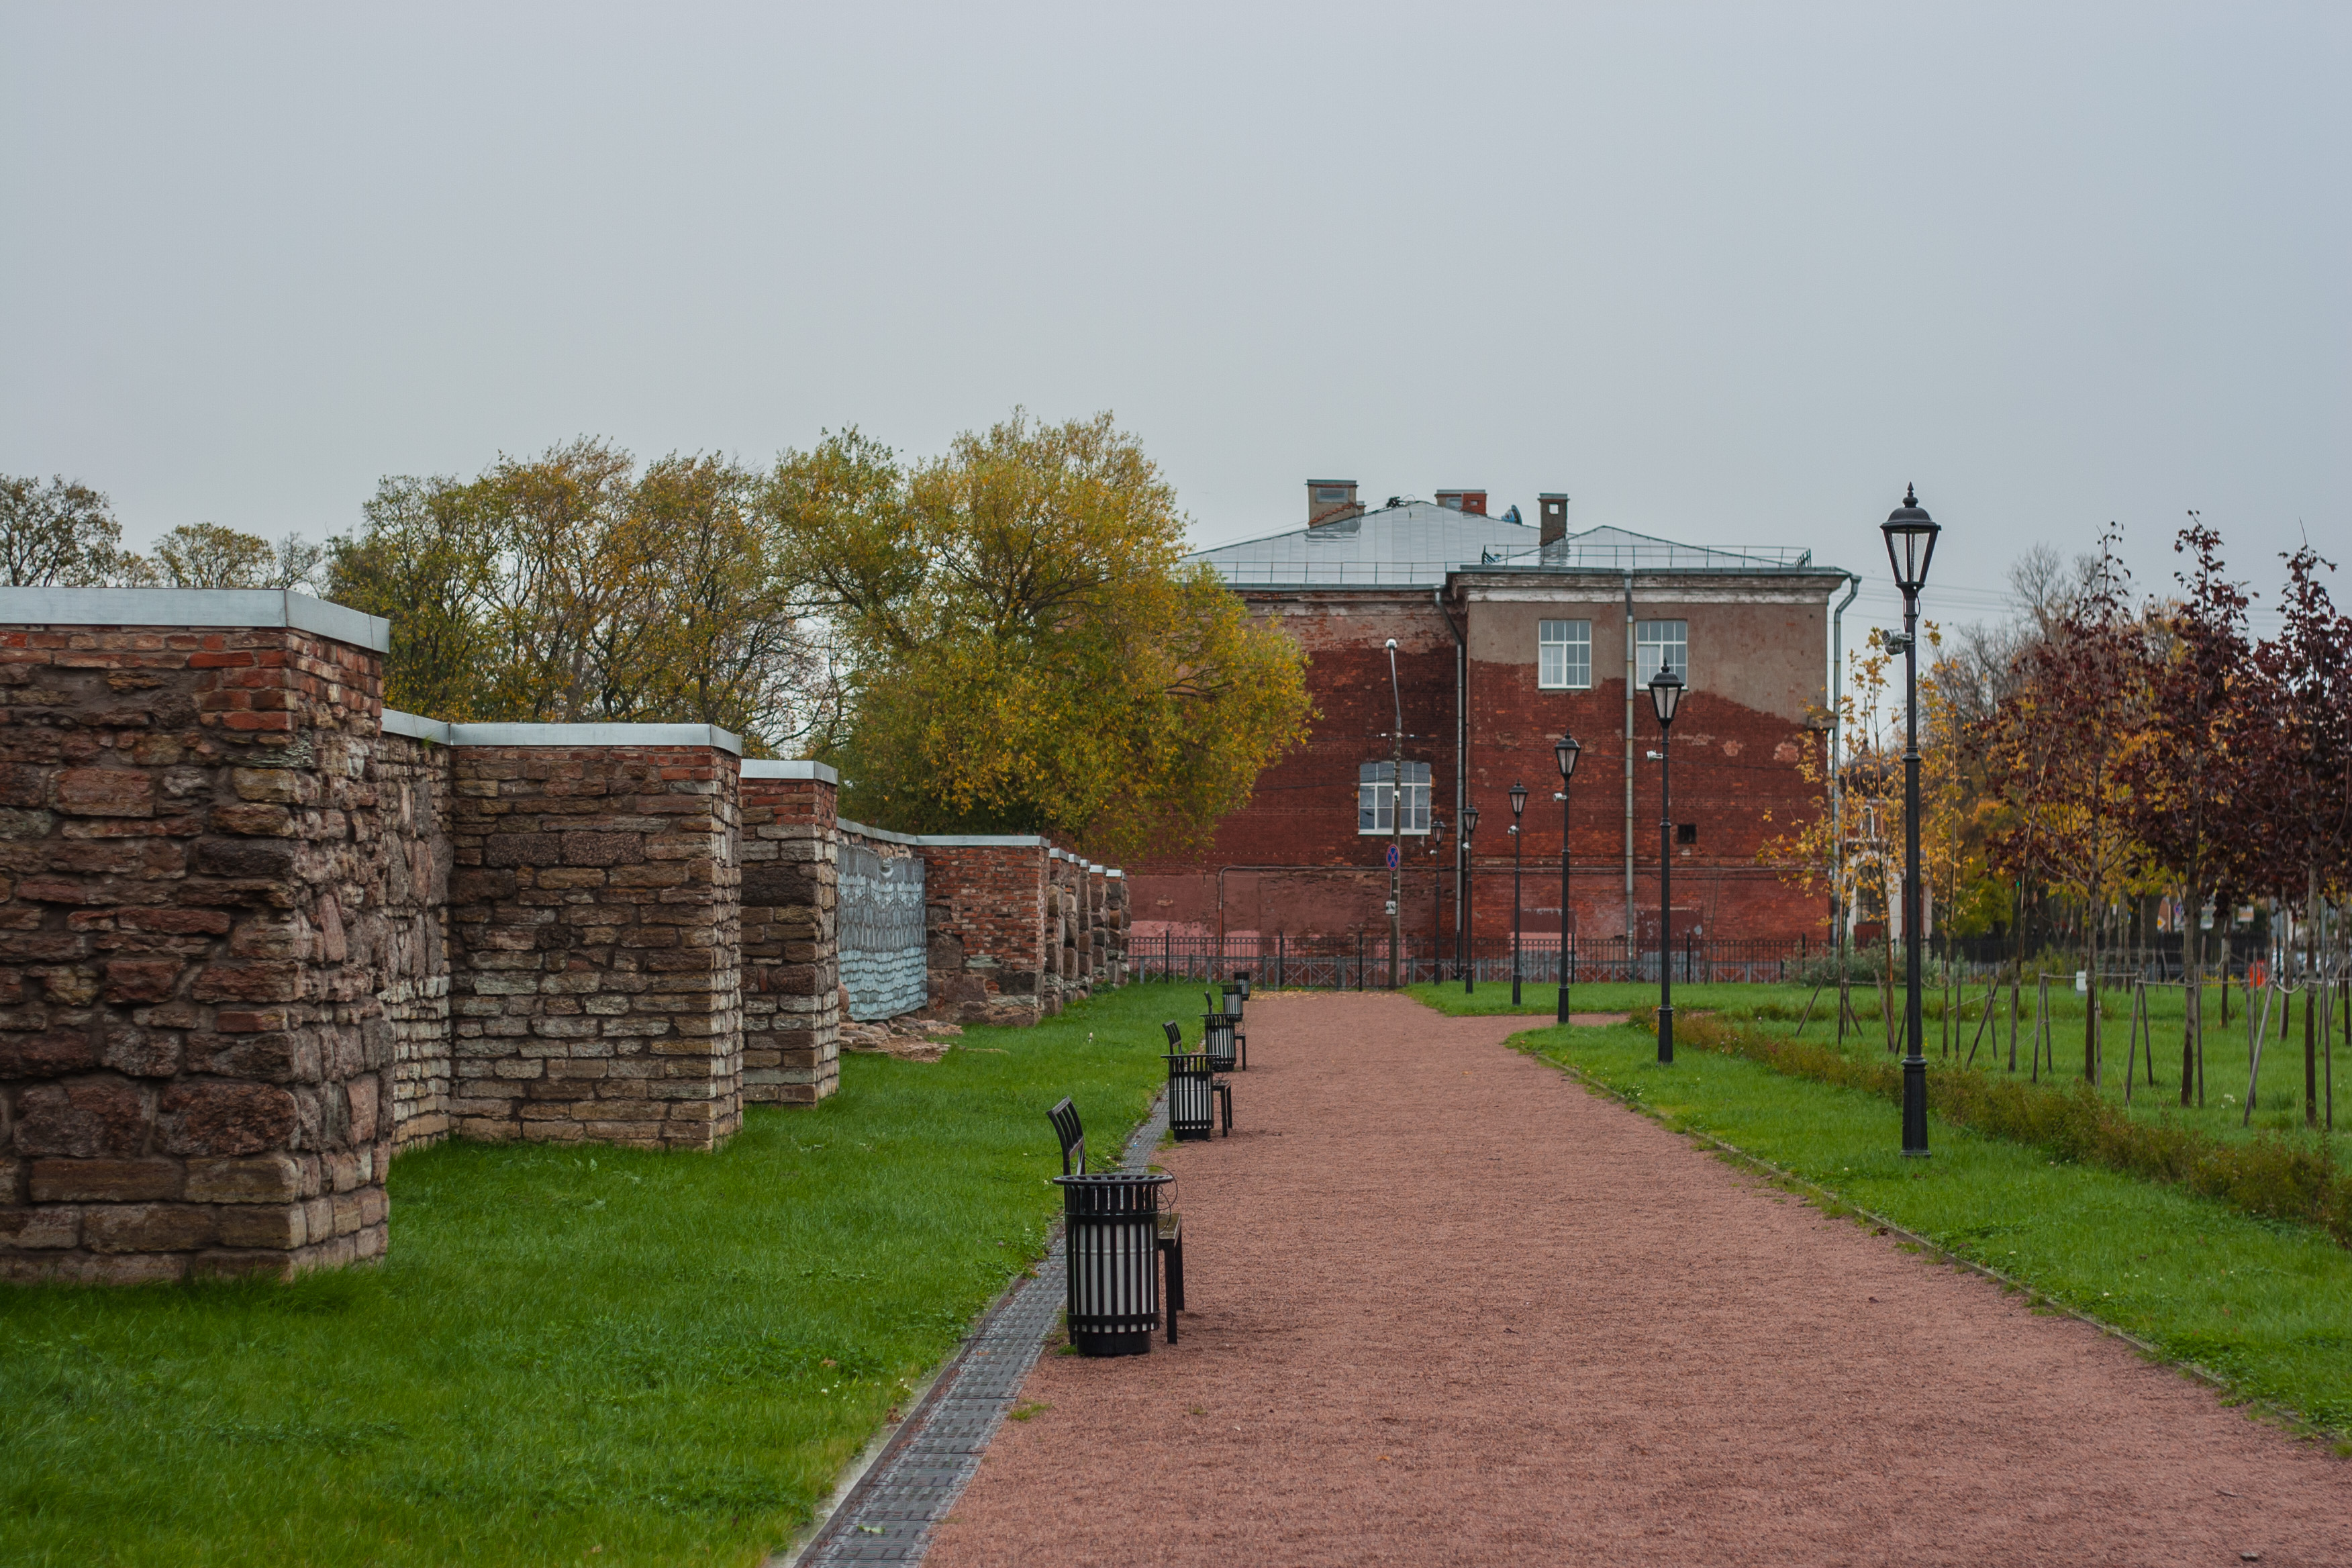
image, wall, property, grass, tree, building, house, land lot, architecture, spring, walkway, park, estate, brick, home, landscape, plant, road, residential area, city